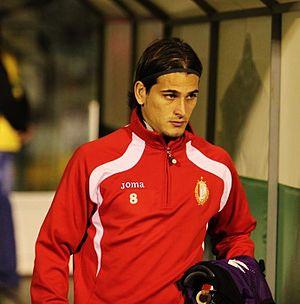
Maor Bar Buzaglo hébreu : מאור בוזגלו, né le 14 janvier 1988, est un joueur israélien de football évoluant au Maccabi Haïfa et jouant en équipe d'Israël de football.